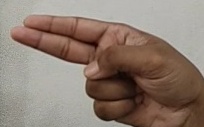
ASL sign: H